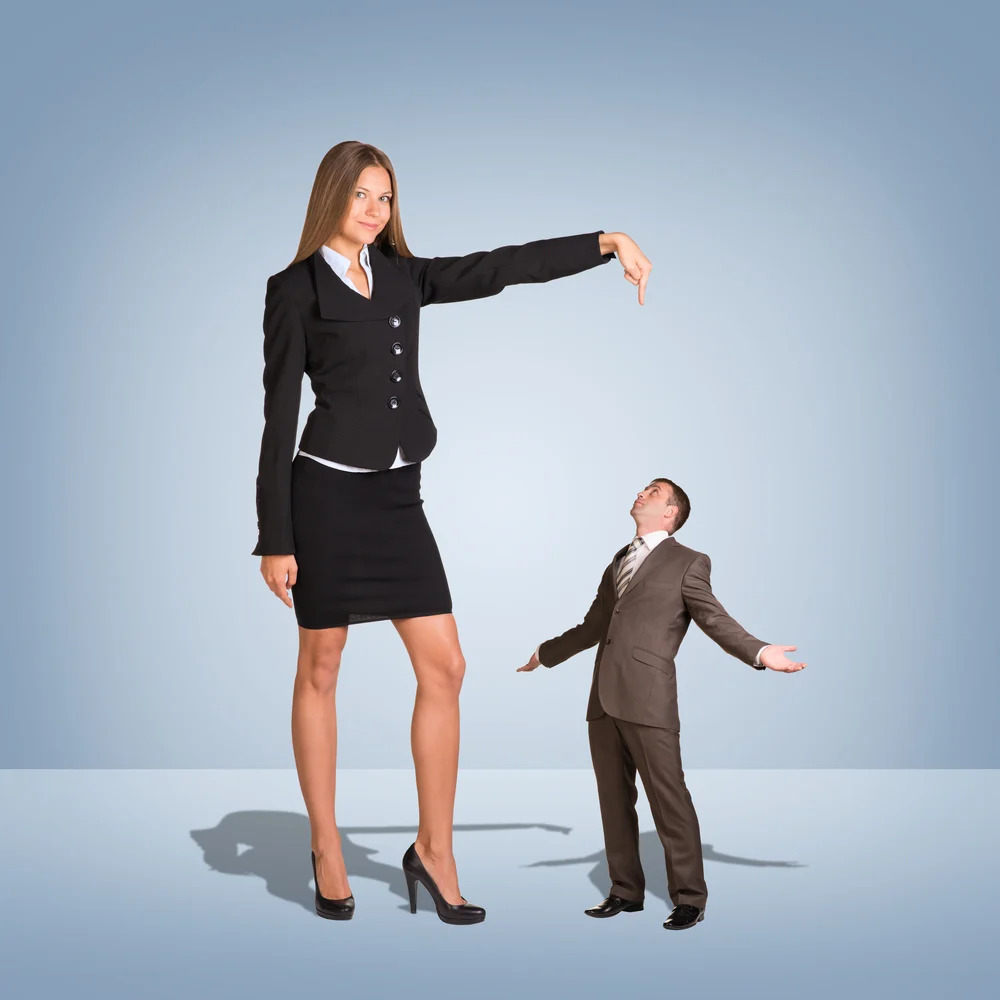
Adjective: taller
Antonym: shorter